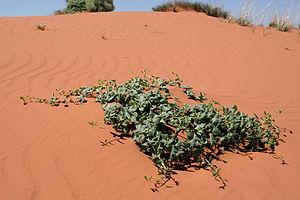
Epixiphium wislizeni est une plante de la famille des Scrophulariaceae selon la classification classique, ou des Plantaginaceae selon la classification APG III. Elle est originaire du sud-ouest des États-Unis et du nord du Mexique.